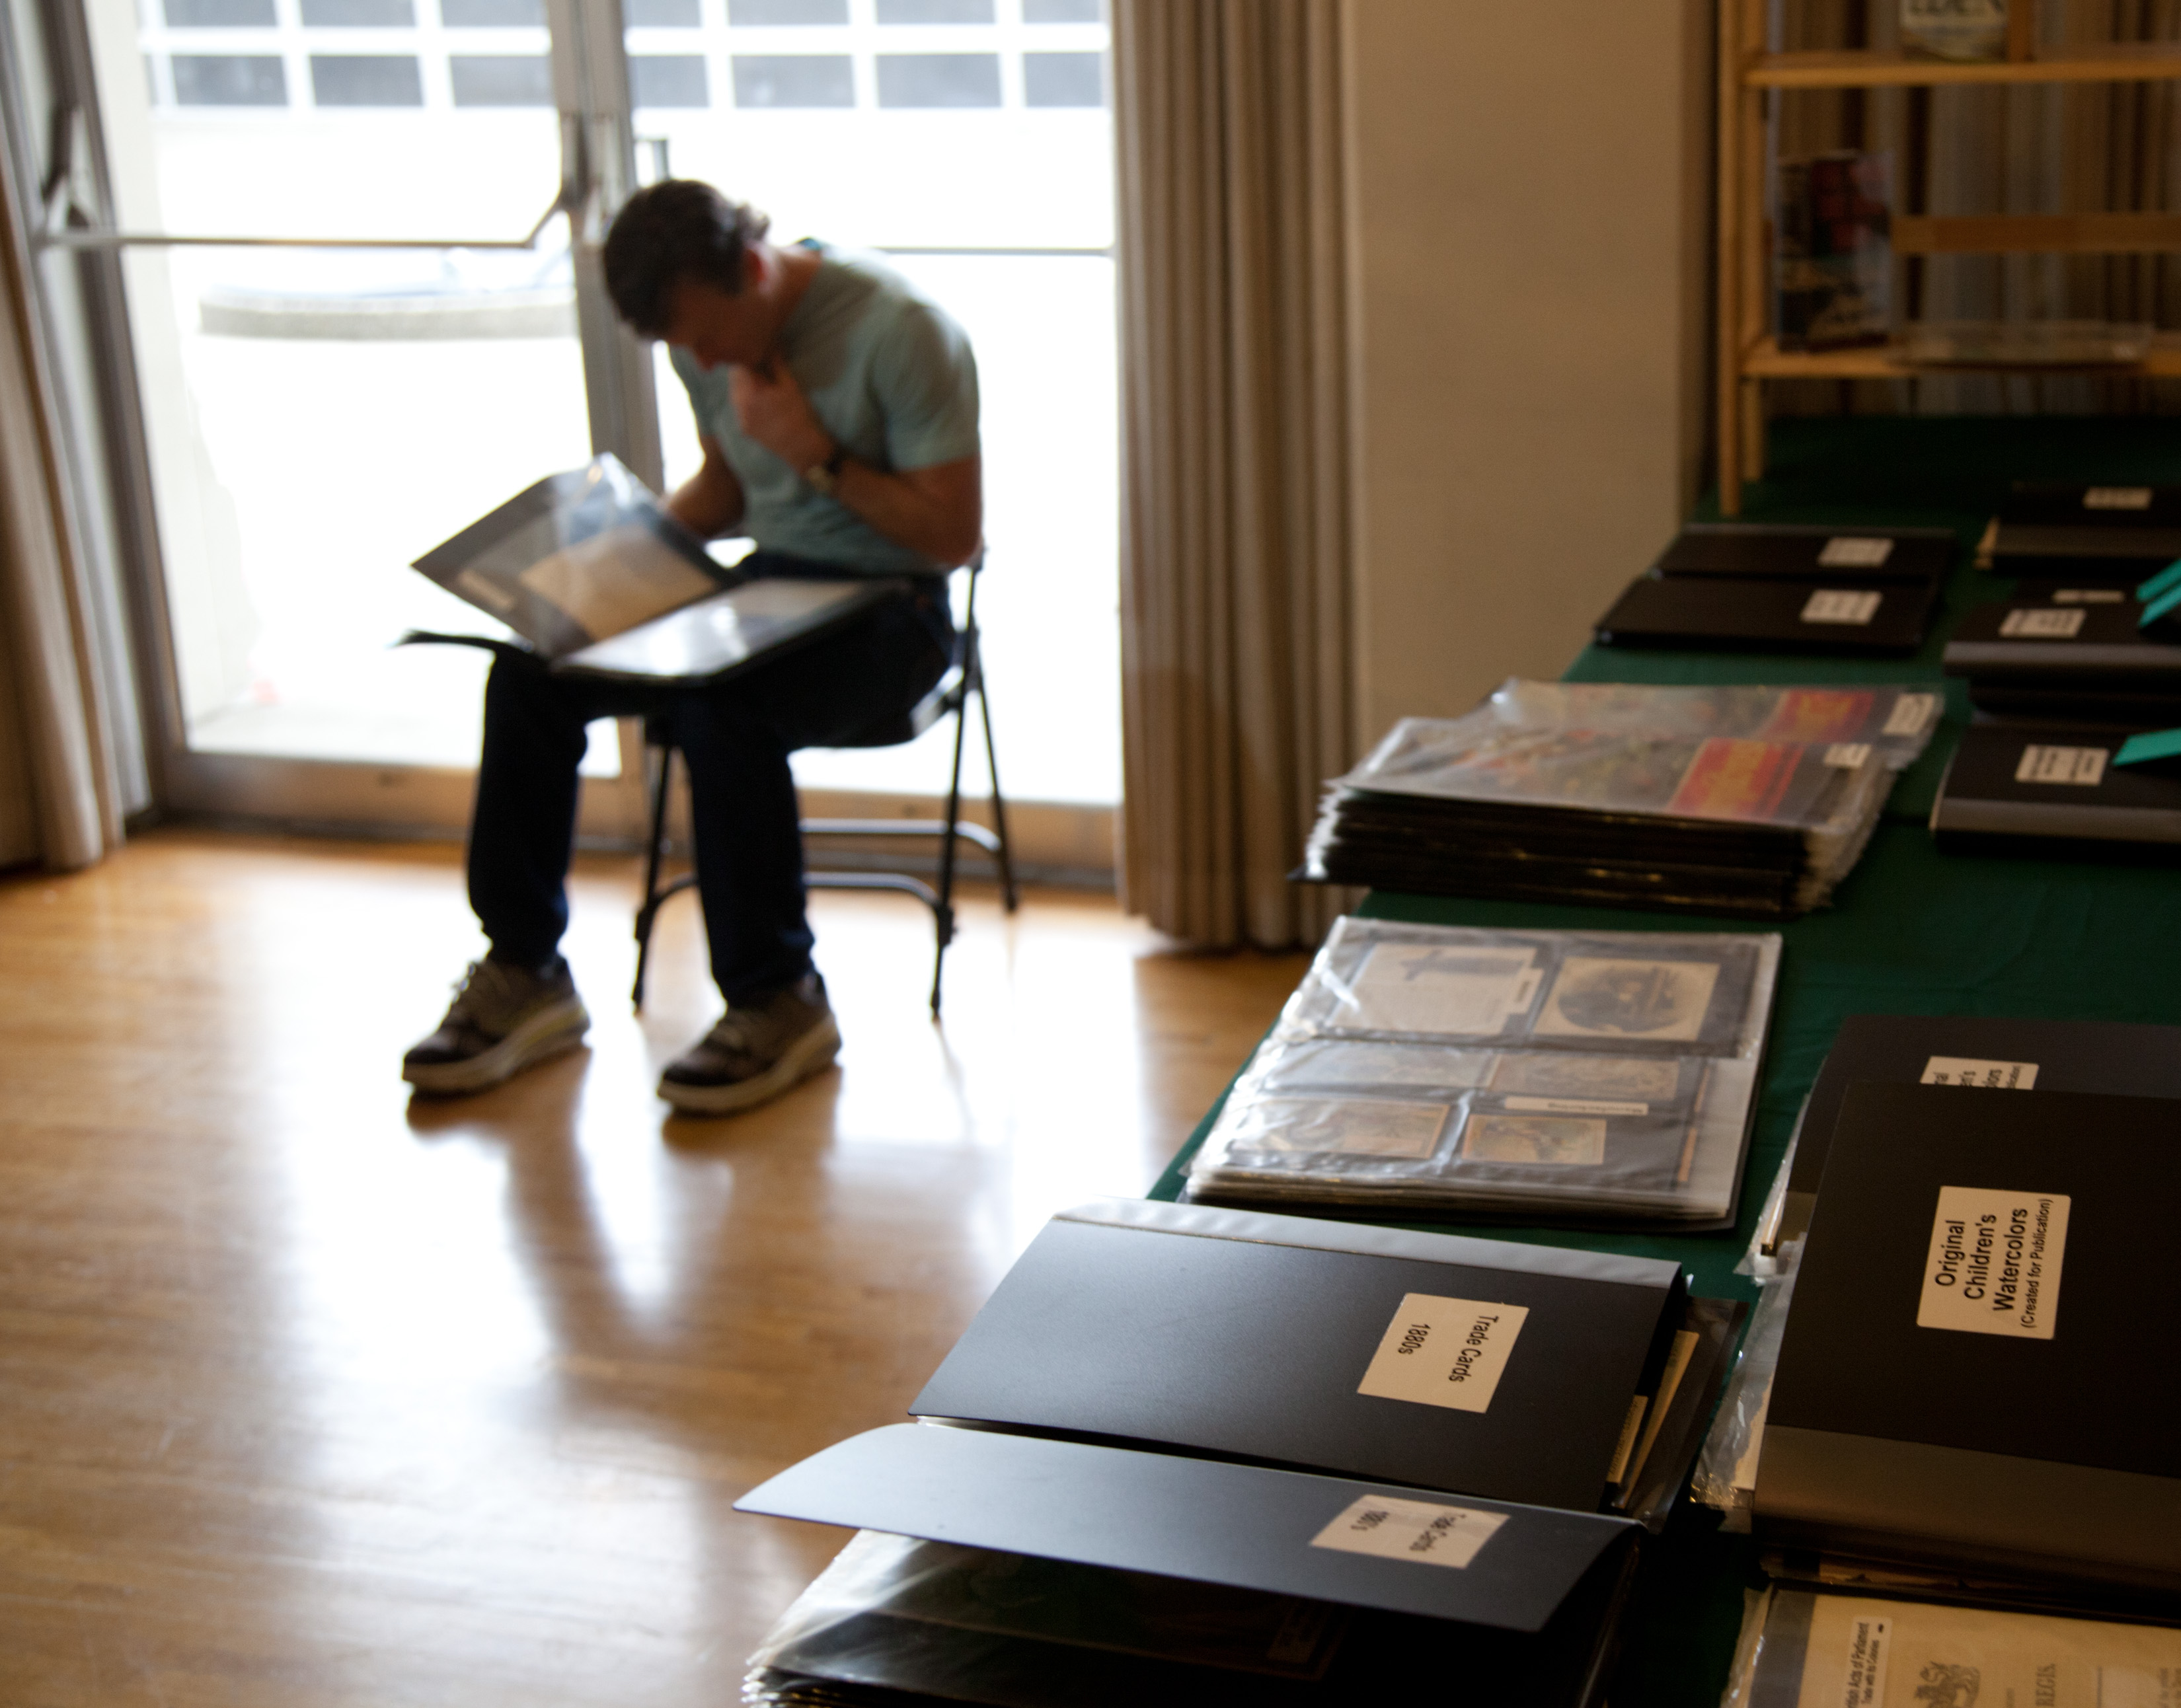
photos, graphics, maps, postcards, ephemeral, screenshot